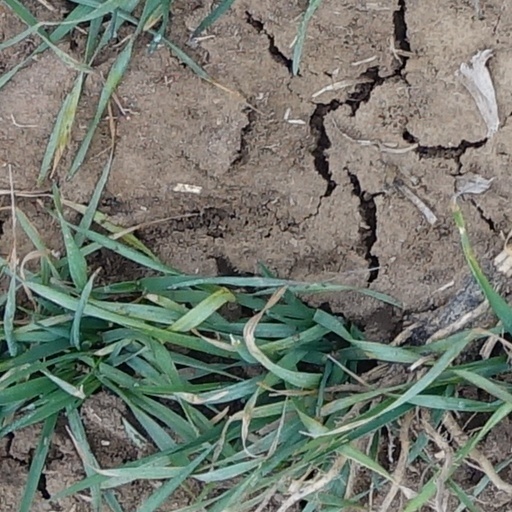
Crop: wheat